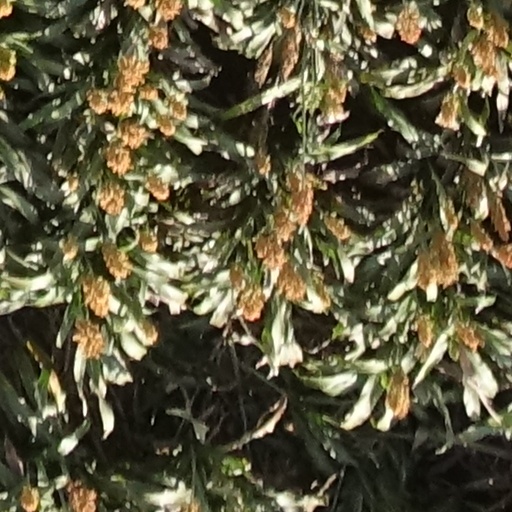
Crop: sorghum